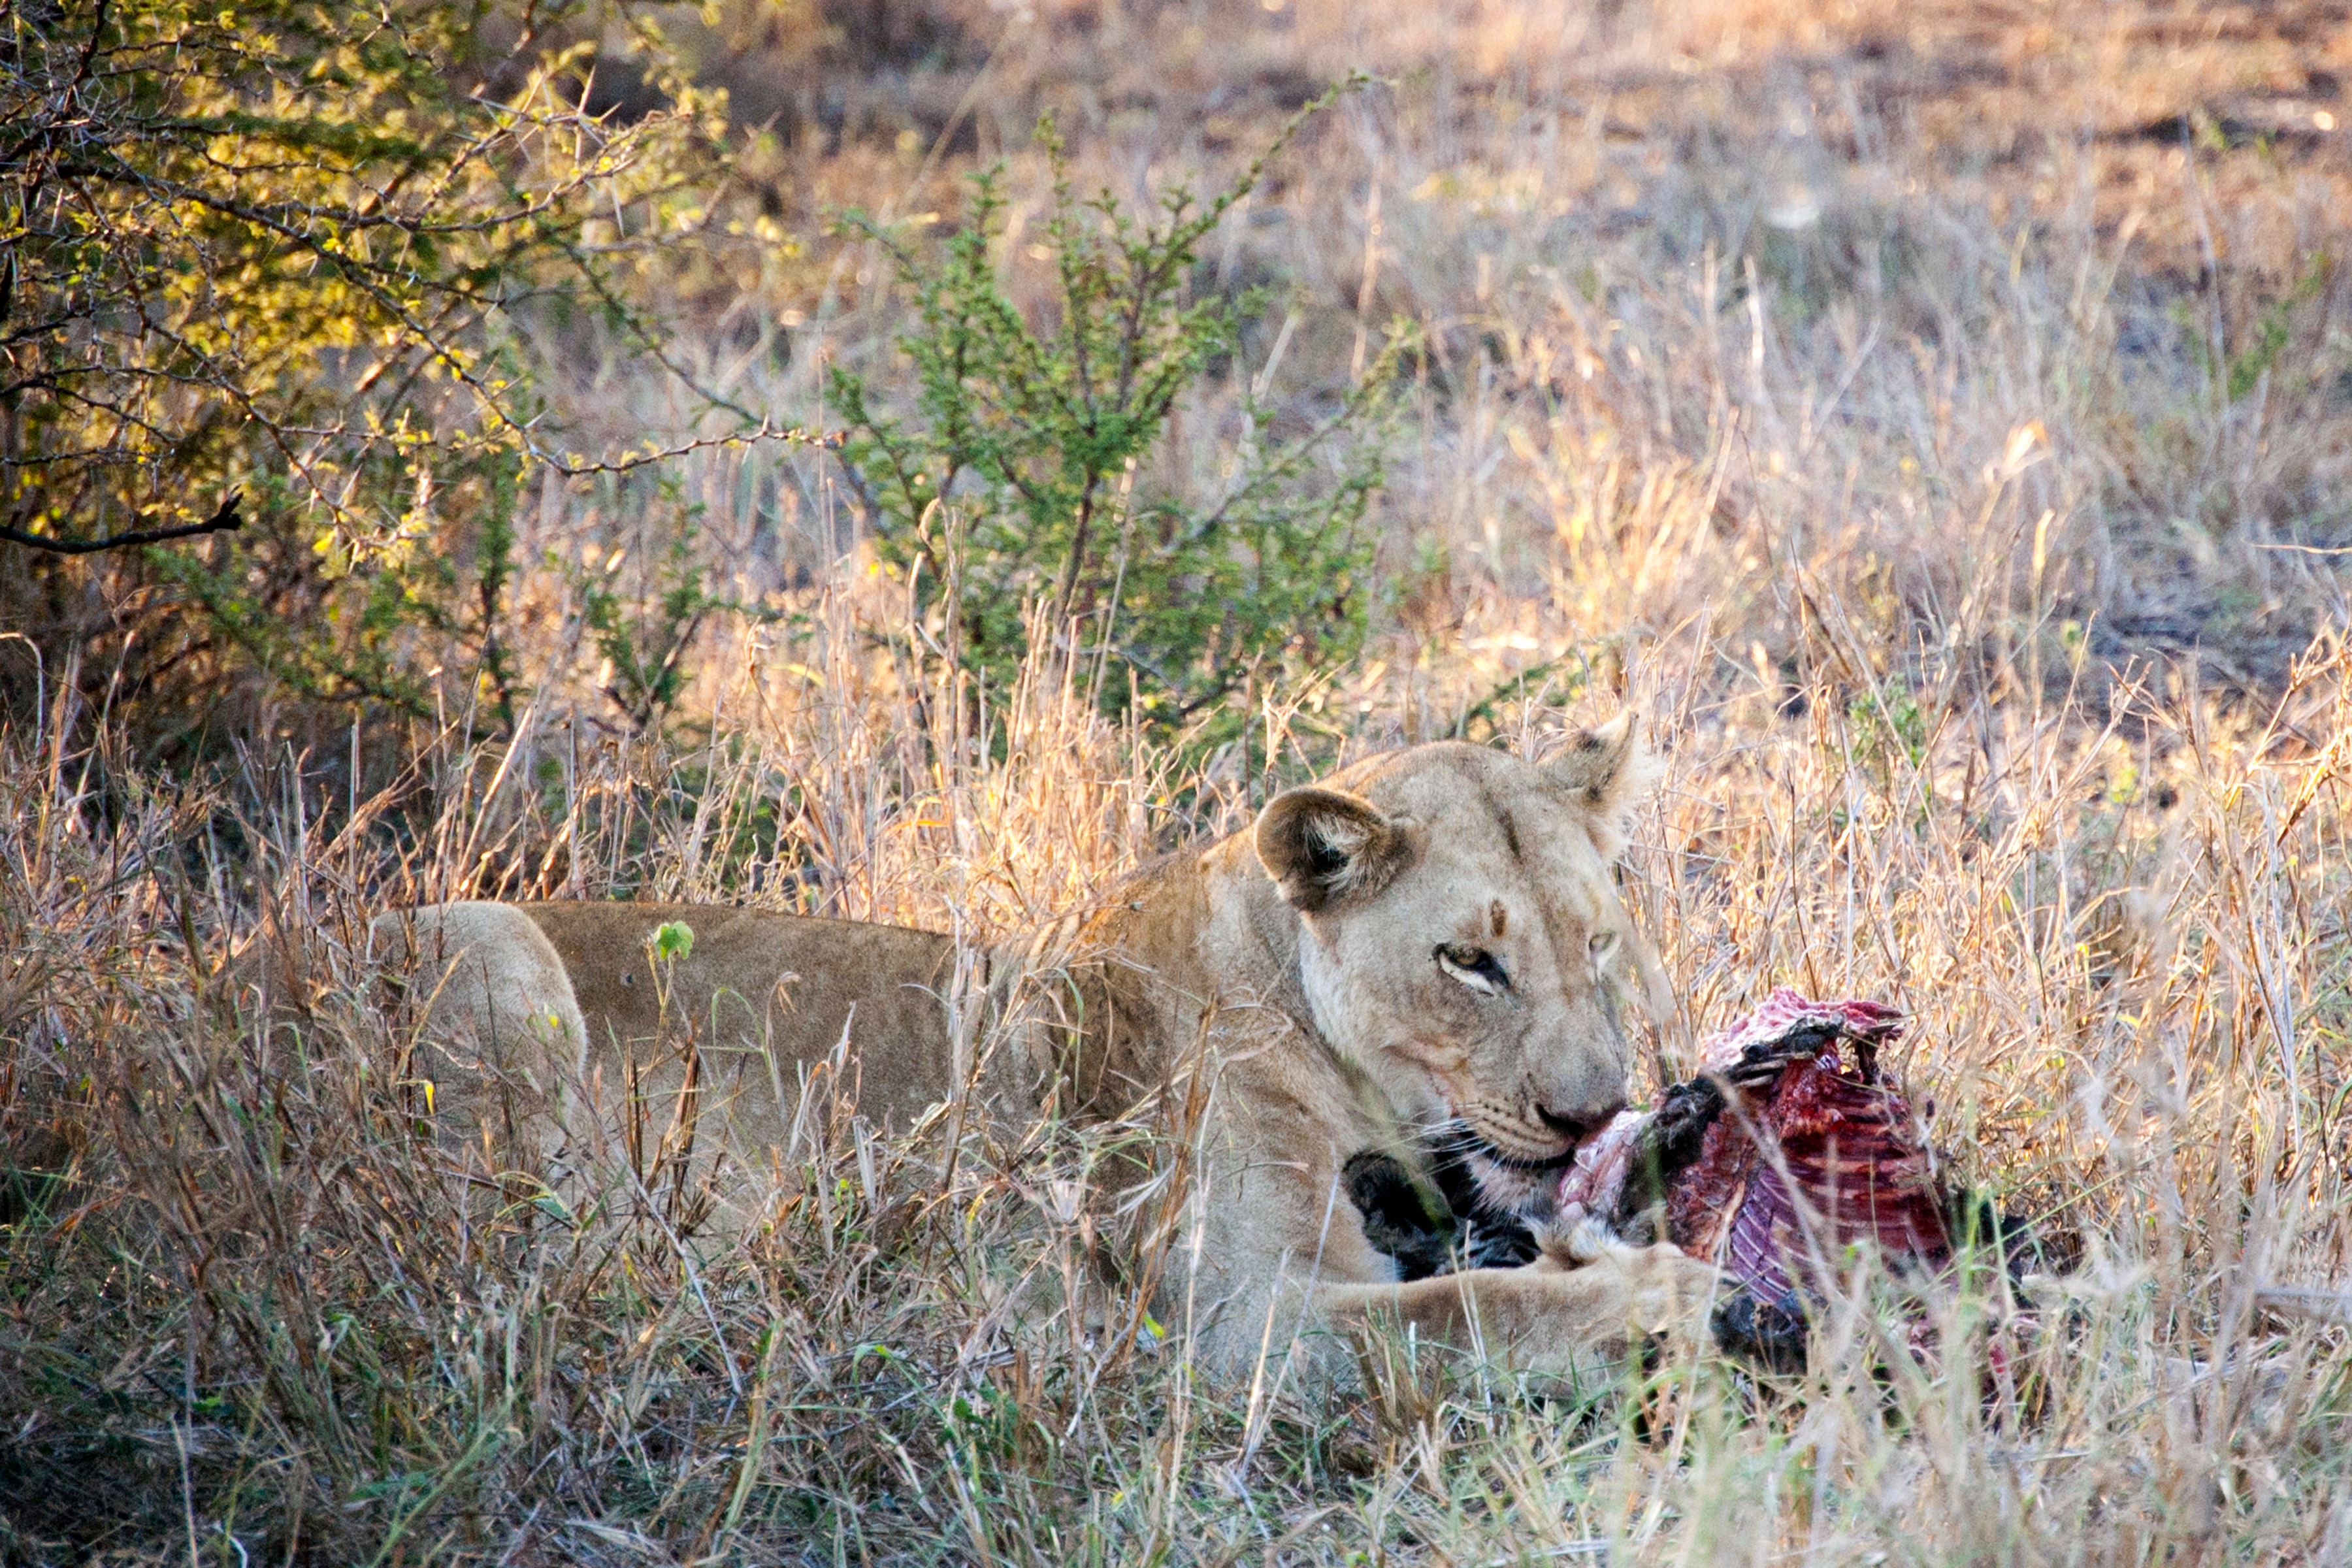
wilderness, prairie, adventure, wildlife, mammal, fauna, savanna, lion, cheetah, grassland, vertebrate, safari, big cats, cat like mammal